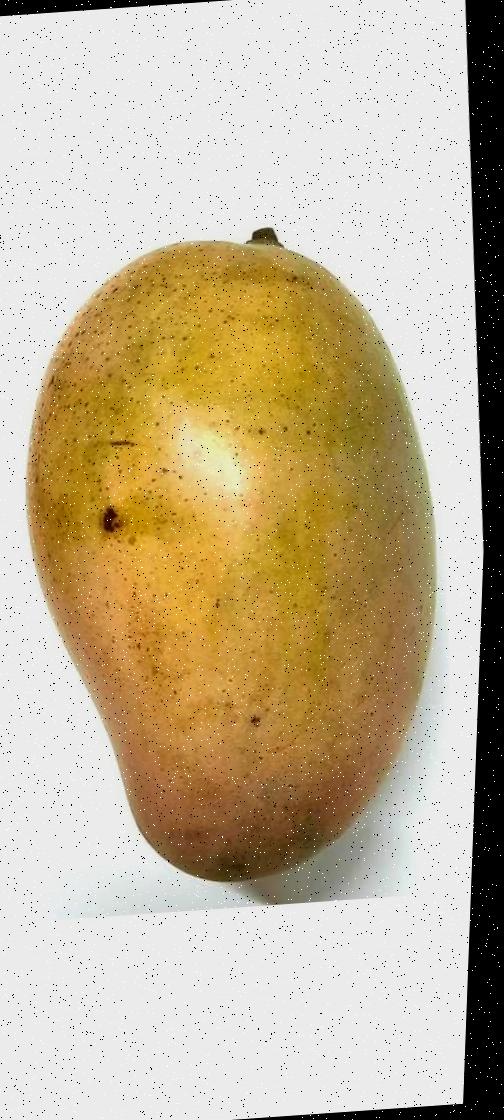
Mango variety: Shada